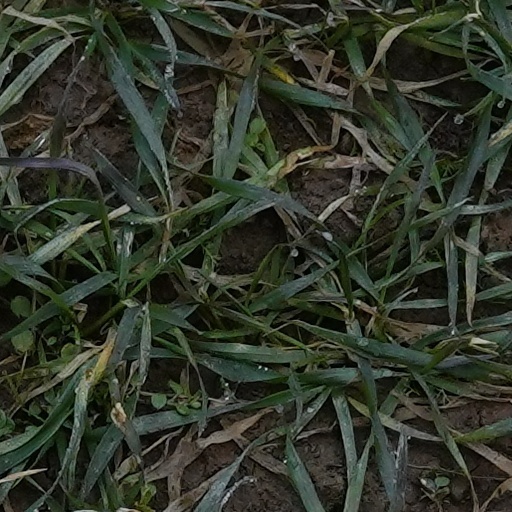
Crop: wheat